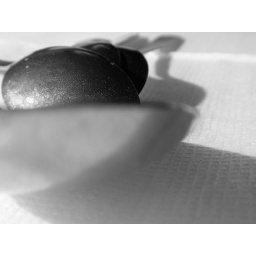
fruit in bowl